Villanueva del Pardillo

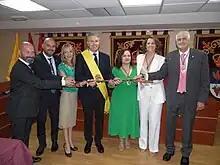
Goberment of Villanueva del Pardillo

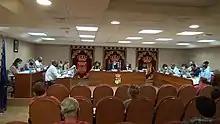
Plenary hall of Villanueva del Pardillo

Villanueva del Pardillo's Town Hall is represented by 17 councillors, elected by universal suffrage every four years. The municipal council is chaired by the mayor and operates in plenary sessions and through commissions.